Fearn Abbey

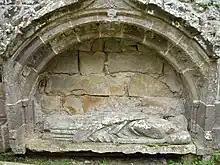
Tomb of abbot Fionnlagh II (Finlay McFaed).

Fearn Abbey – known as "The Lamp of the North" – has its origins in one of Scotland's oldest pre-Reformation church buildings. Part of the Church of Scotland and located to the southeast of Tain, Ross-shire, the historic building ceased to be used for church services in 2023, with remaining local church services and meetings to be held in the adjacent modern church hall. In 2024 the parish (previously united with Nigg and linked with Tarbat), was united with the former parishes of Tarbat (Portmahomack) and Tain to form Easter Ross Peninsula Church of Scotland.